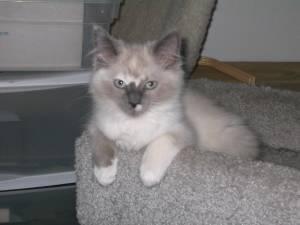
Ragdoll